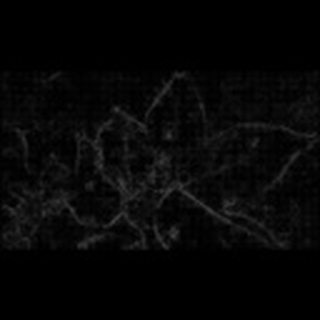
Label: cotton_target_spot